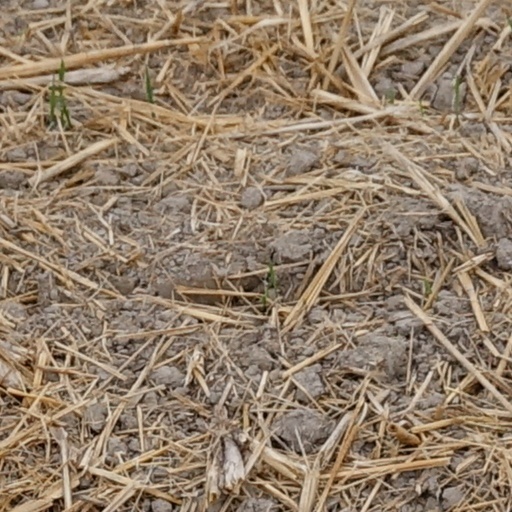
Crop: wheat